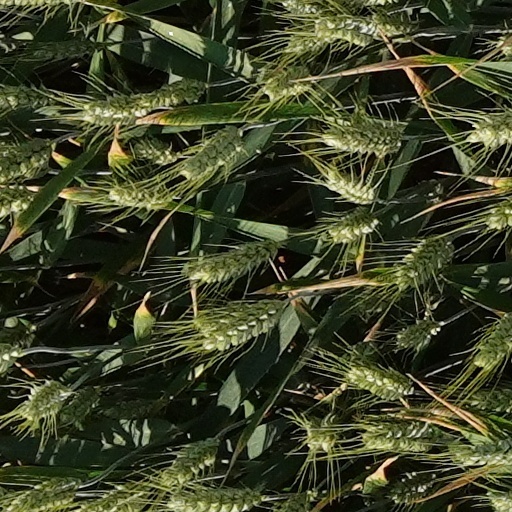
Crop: wheat